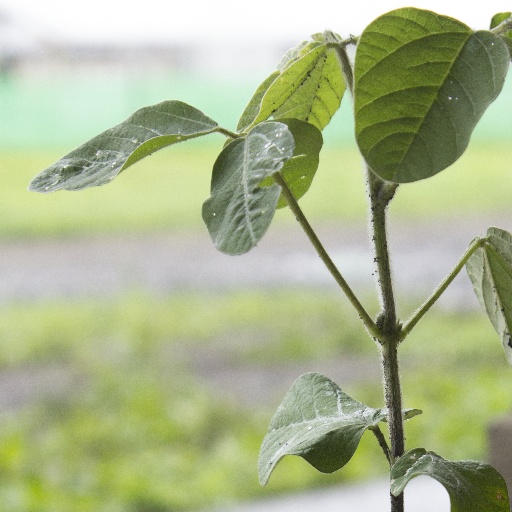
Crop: soybean